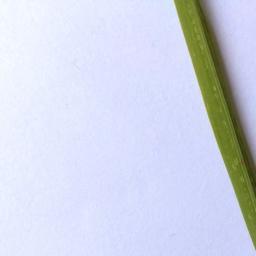
Label: Rice___Leaf_Blast